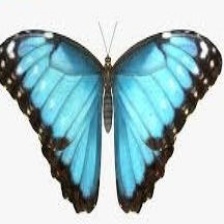
Species: BLUE MORPHO